James Martin II

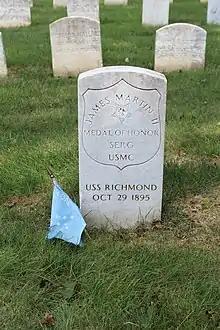
James Martin II headstone in Mount Moriah Cemetery Naval Plot

By the time he was in his 60s, Martin had developed cancer. He died at the U.S. Naval Home in Philadelphia, Pennsylvania, on October 29, 1895, and was interred in Mount Moriah Cemetery.